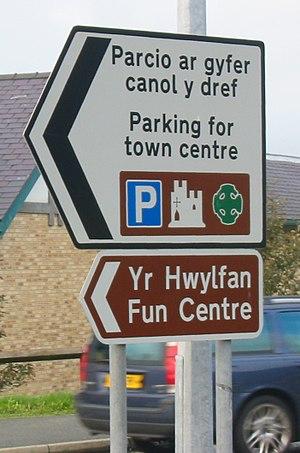
La grammaire galloise partage de nombreux traits communs avec celle des autres langues celtiques insulaires :
Le pays de Galles est une nation constitutive du Royaume-Uni située dans l'Ouest de l'île de Grande-Bretagne. Il partage une frontière avec l'Angleterre à l'est et est bordé par la mer d'Irlande au nord et à l'ouest et le canal de Bristol au sud.
La signalisation bilingue consiste en la représentation sur un même panneau de signalisation d'inscriptions en deux langues ou plus. Son utilisation est réglementairement réservée à des situations locales où est en vigueur le bilinguisme administratif ou bien où il existe un important trafic touristique ou commercial ; on en trouve parfois aussi dans les quartiers où la proportion d'immigrés originaires d'une même zone linguistique est élevée. Dans un sens plus extensif, elle inclut, dans les régions où coexistent des langues transcrites en alphabets non latins, la translittération des toponymes et l'éventuelle traduction des textes complémentaires. La tendance générale est plutôt de remplacer les informations qui devraient être fournies en plusieurs langues par des symboles et des pictogrammes standardisés au niveau international et représentatifs du contenu de l'information. L'emploi de la signalisation bilingue est sans doute le principal instrument symbolique de perception et d'institutionnalisation de la réalité bilingue d'un territoire.